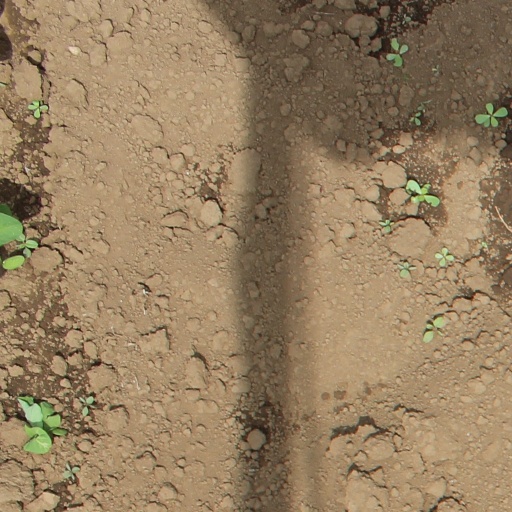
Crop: soybean